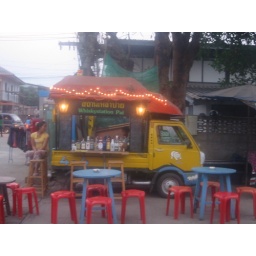
tiny bar truck in pai!